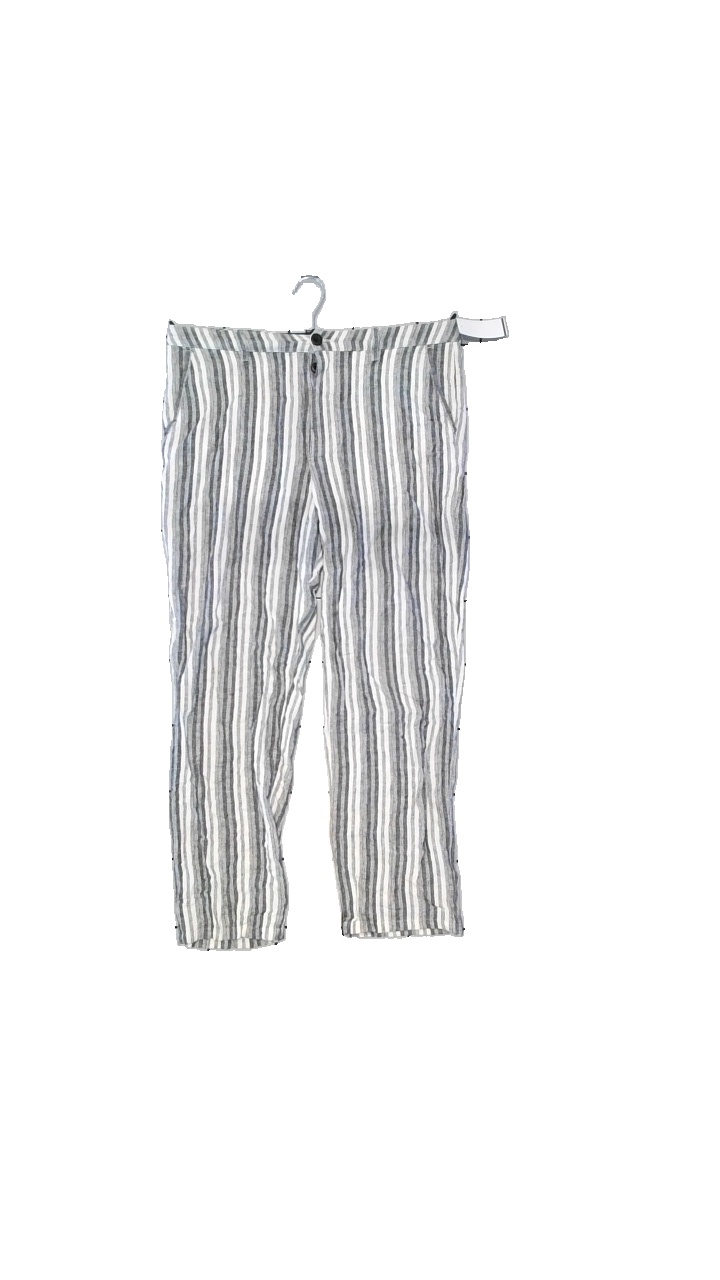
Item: Trousers (Ladies)
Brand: Asos
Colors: Grey, White
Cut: Regular, Loose
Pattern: Striped
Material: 51% LINEN, 49% viscose
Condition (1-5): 5
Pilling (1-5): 3
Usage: Reuse
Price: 50-100